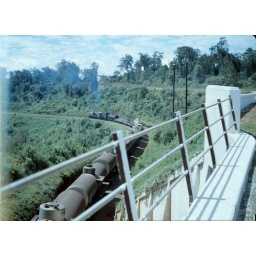
bridge over train